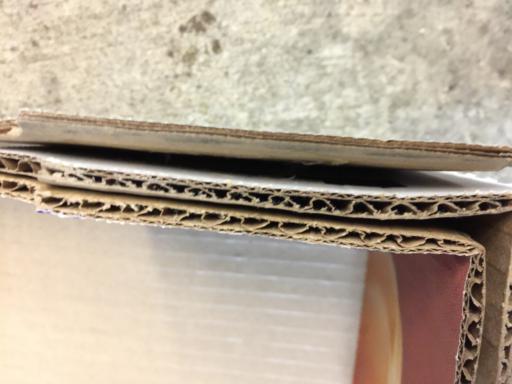
Waste category: cardboard